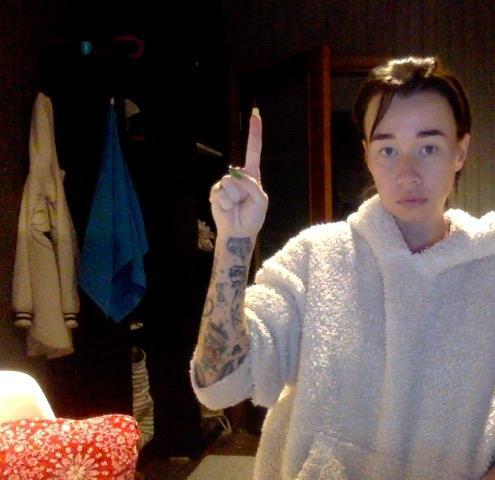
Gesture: one